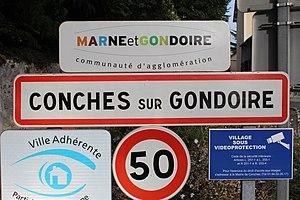
Panneau d'entrée dans Conches-sur-Gondoire.
Conches-sur-Gondoire est une commune française située dans le département de Seine-et-Marne en région Île-de-France.